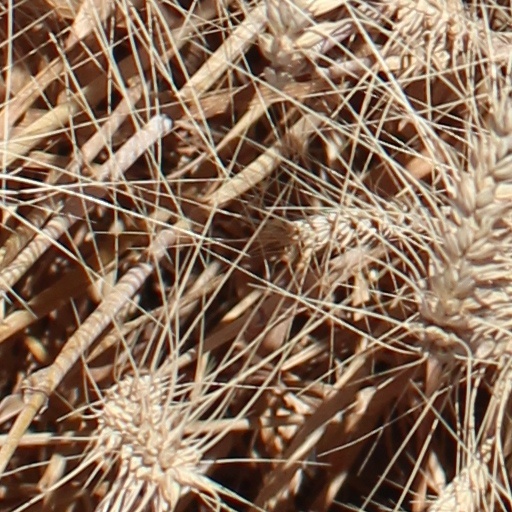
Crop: wheat